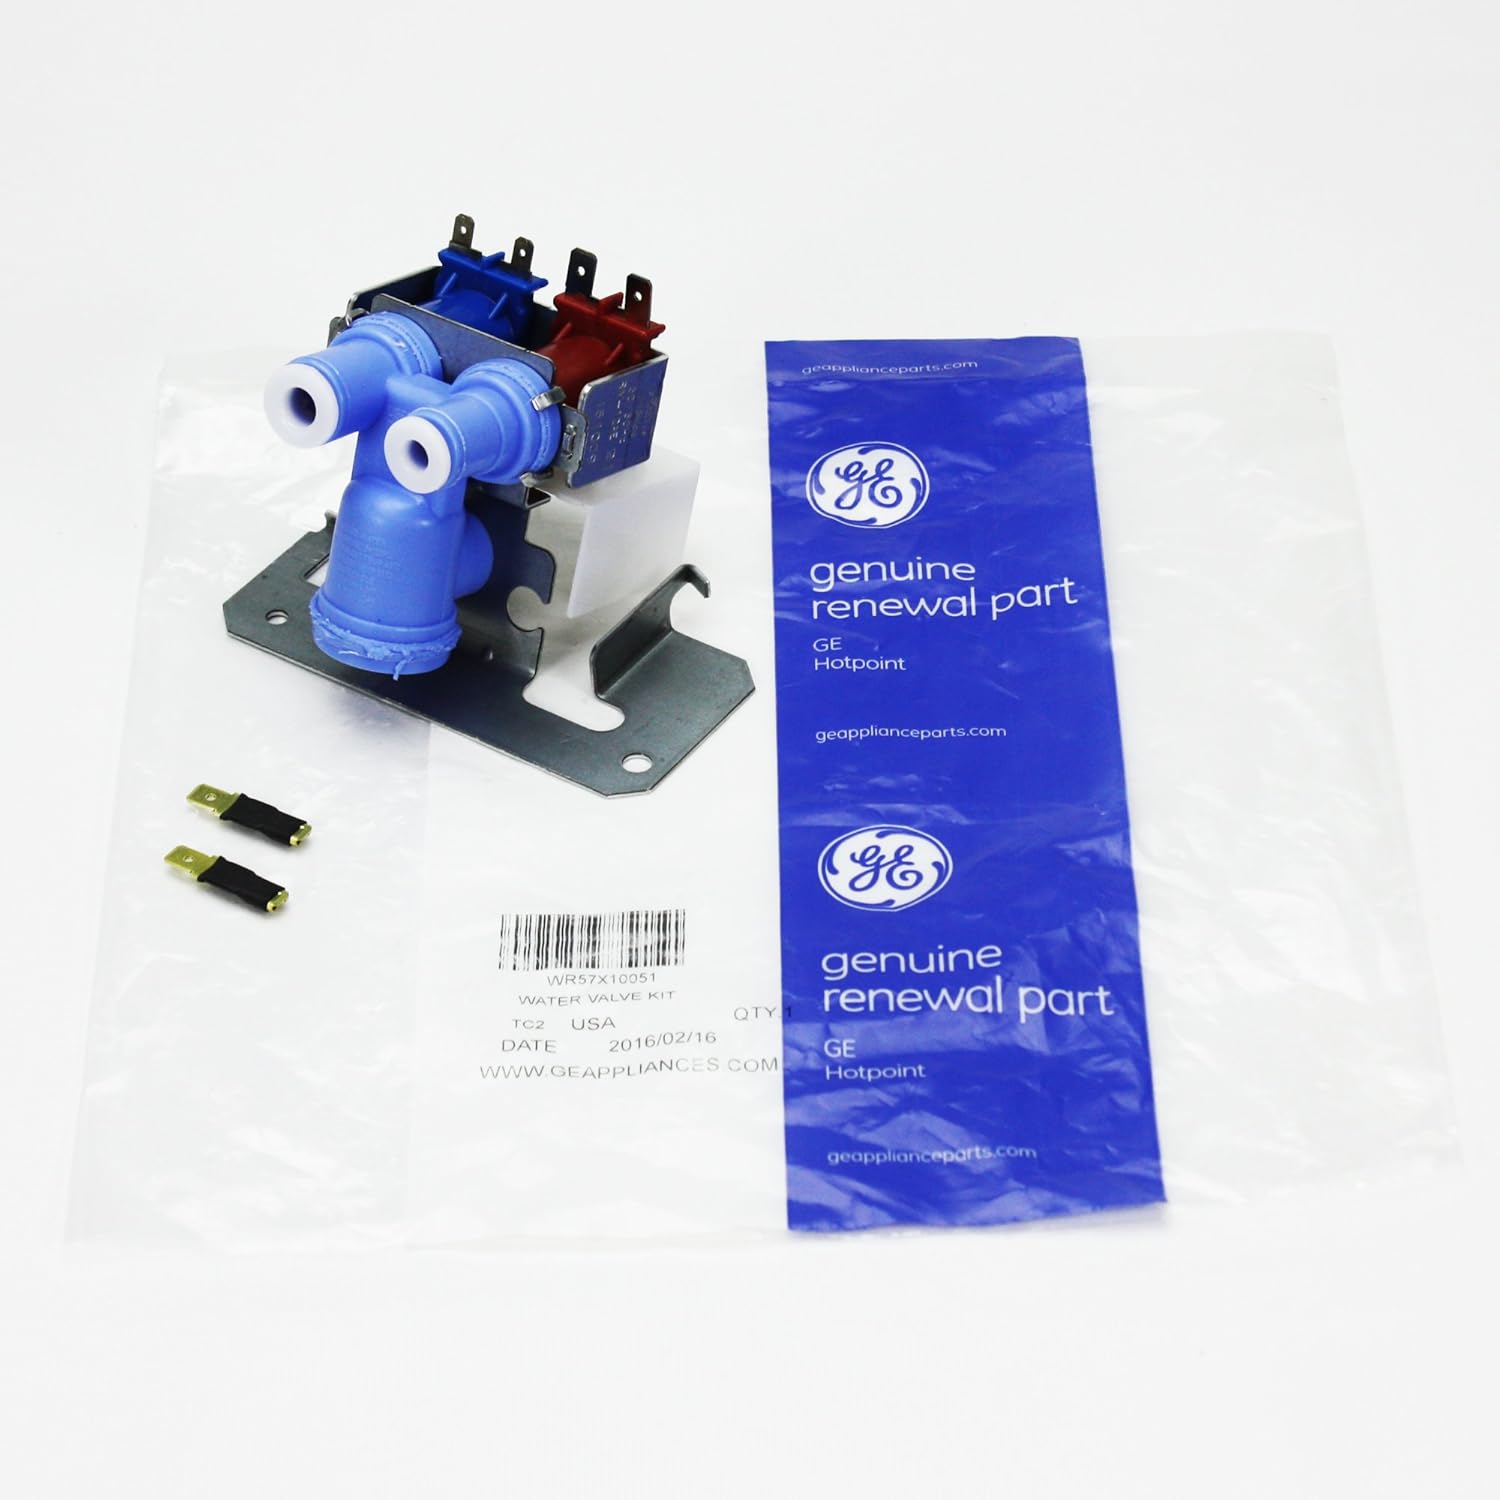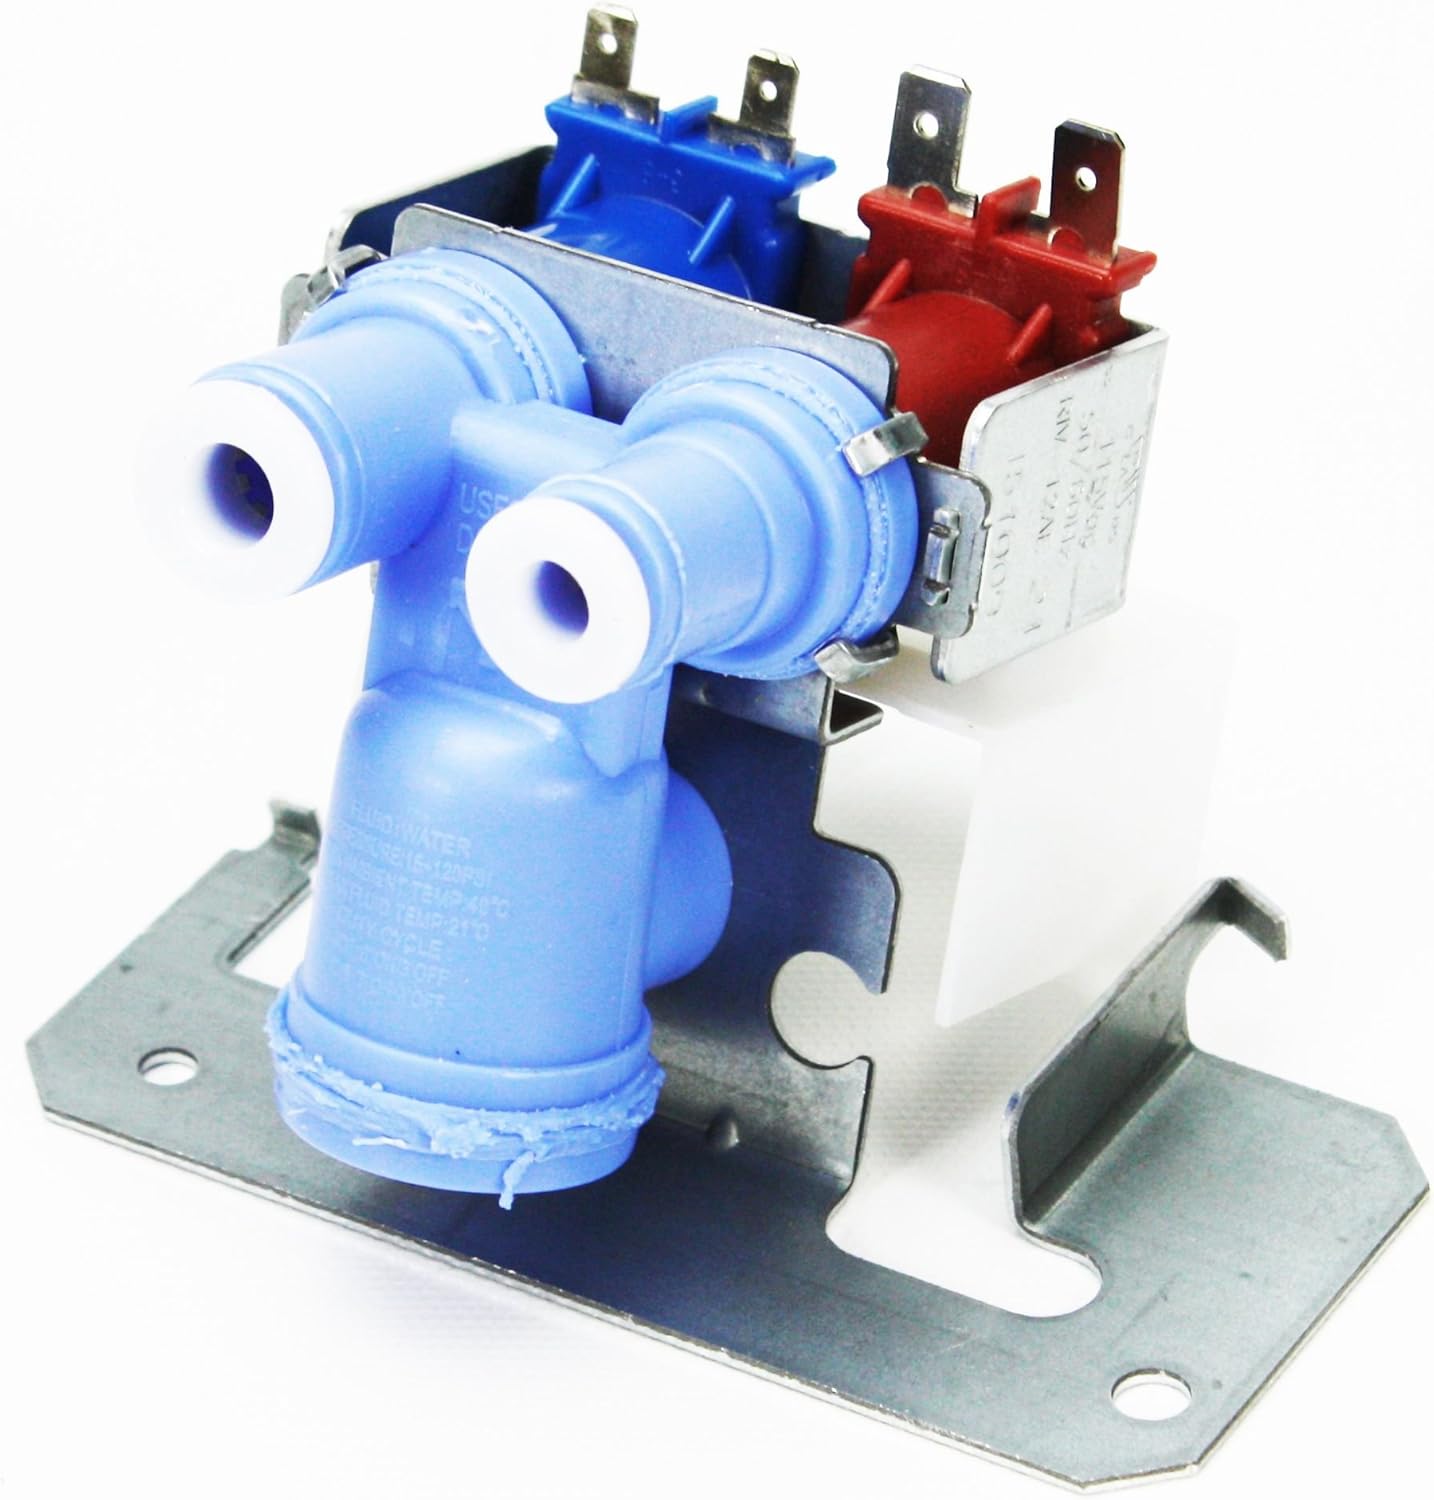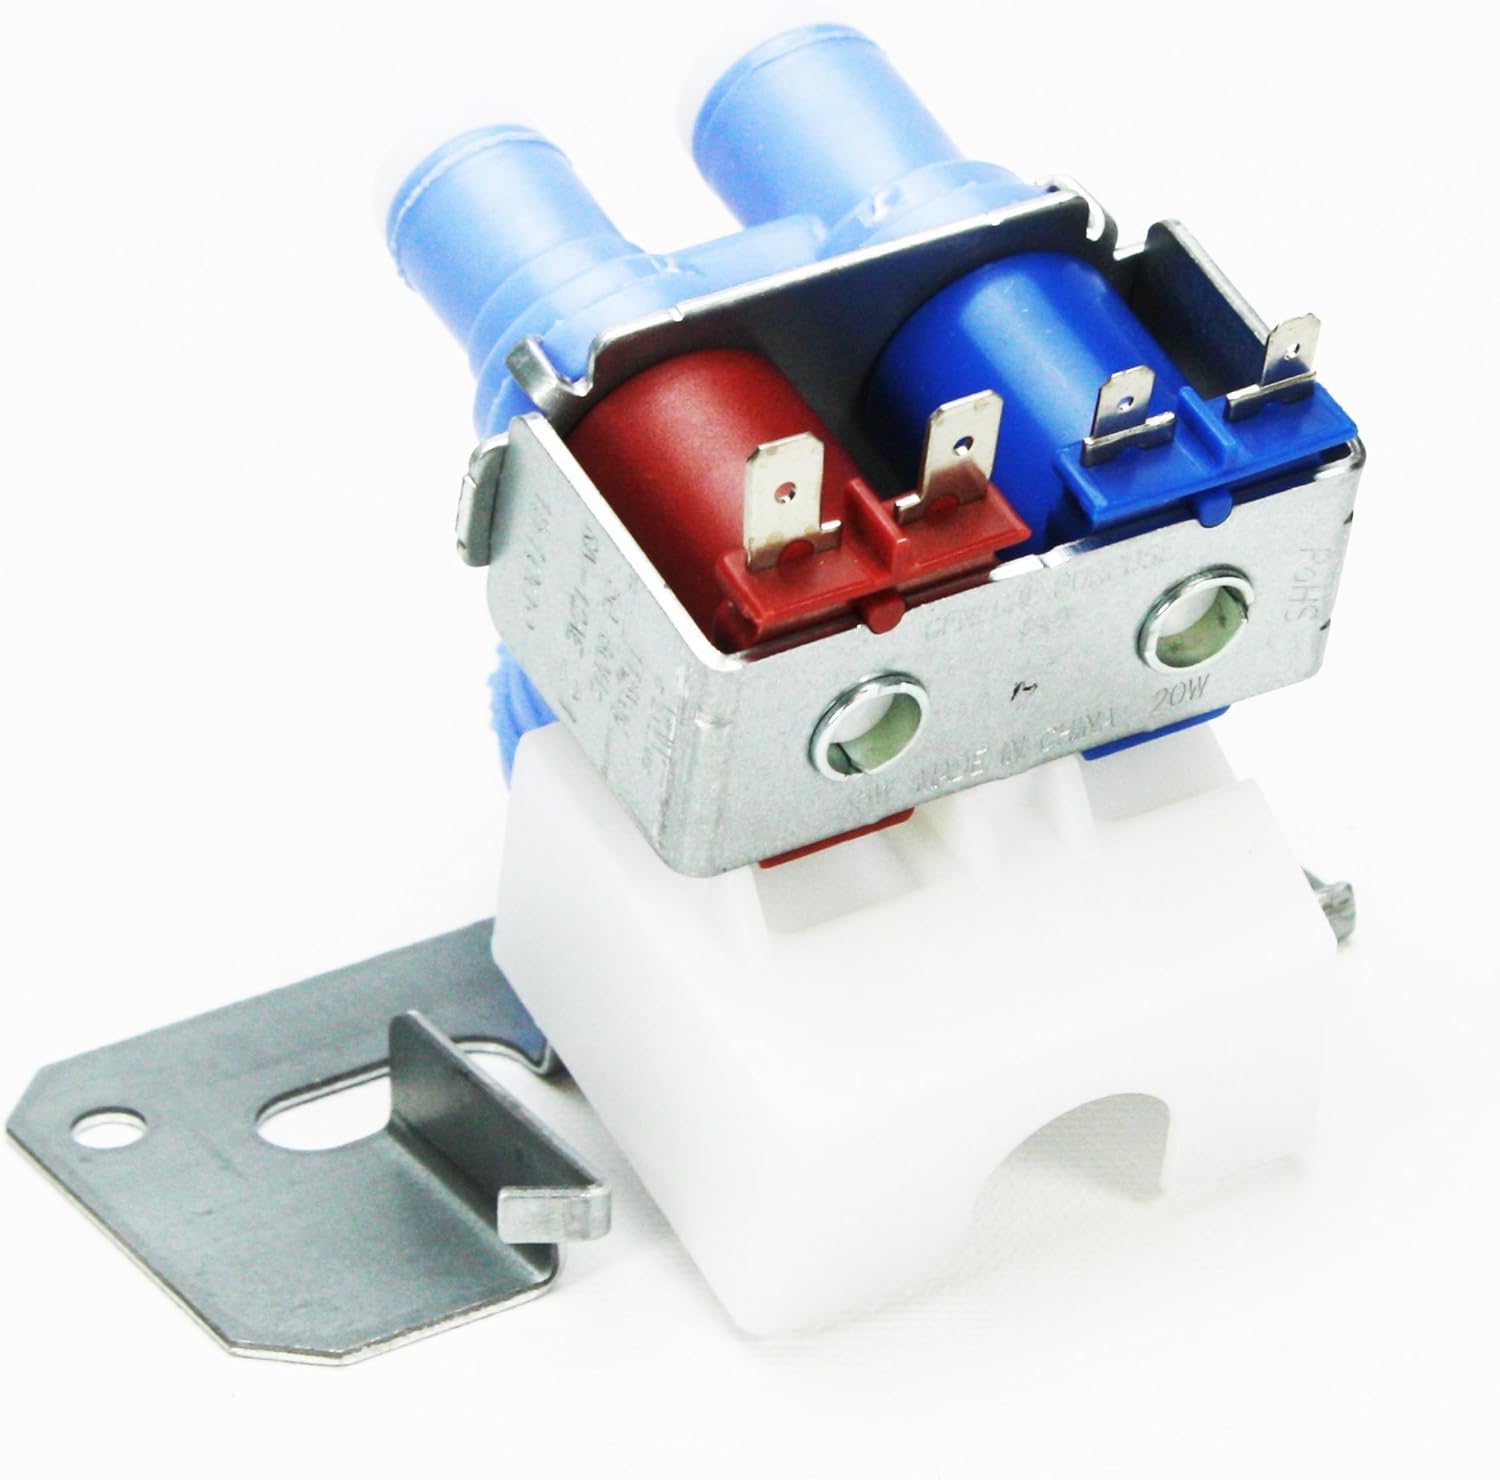
GE WR57X10051 Ice Maker Double Solenoid Water Valve , White
Category: Appliances
From the Manufacturer General Electric WR57X10051 Ice Maker Double Solenoid Water Valve is commonly used in GE refrigerators as well as many other brands. This valve has the new-style quick connections.
Features: Genuine Ge Factory Part | 1/4" Compression Fitting | Brand Name: Ge | Model Number: Wr57X10051